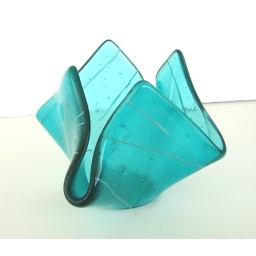
Stunning aqua with white confetti art glass vase by Uneek Glass Fusions. Custom Colors available